Qatna

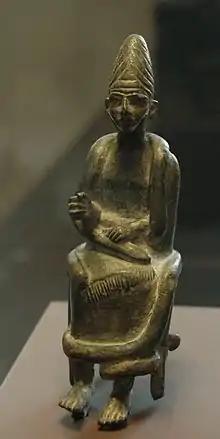
Statuette of a seated god from Qatna

Details about the religious life in Qatna are not available due to the rarity of written evidence from the city; in general, many cults seems to have existed and mixed in Qatna, most prominently the royal ancestor cult, the cult of gods and the cult of the dead.